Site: saxony
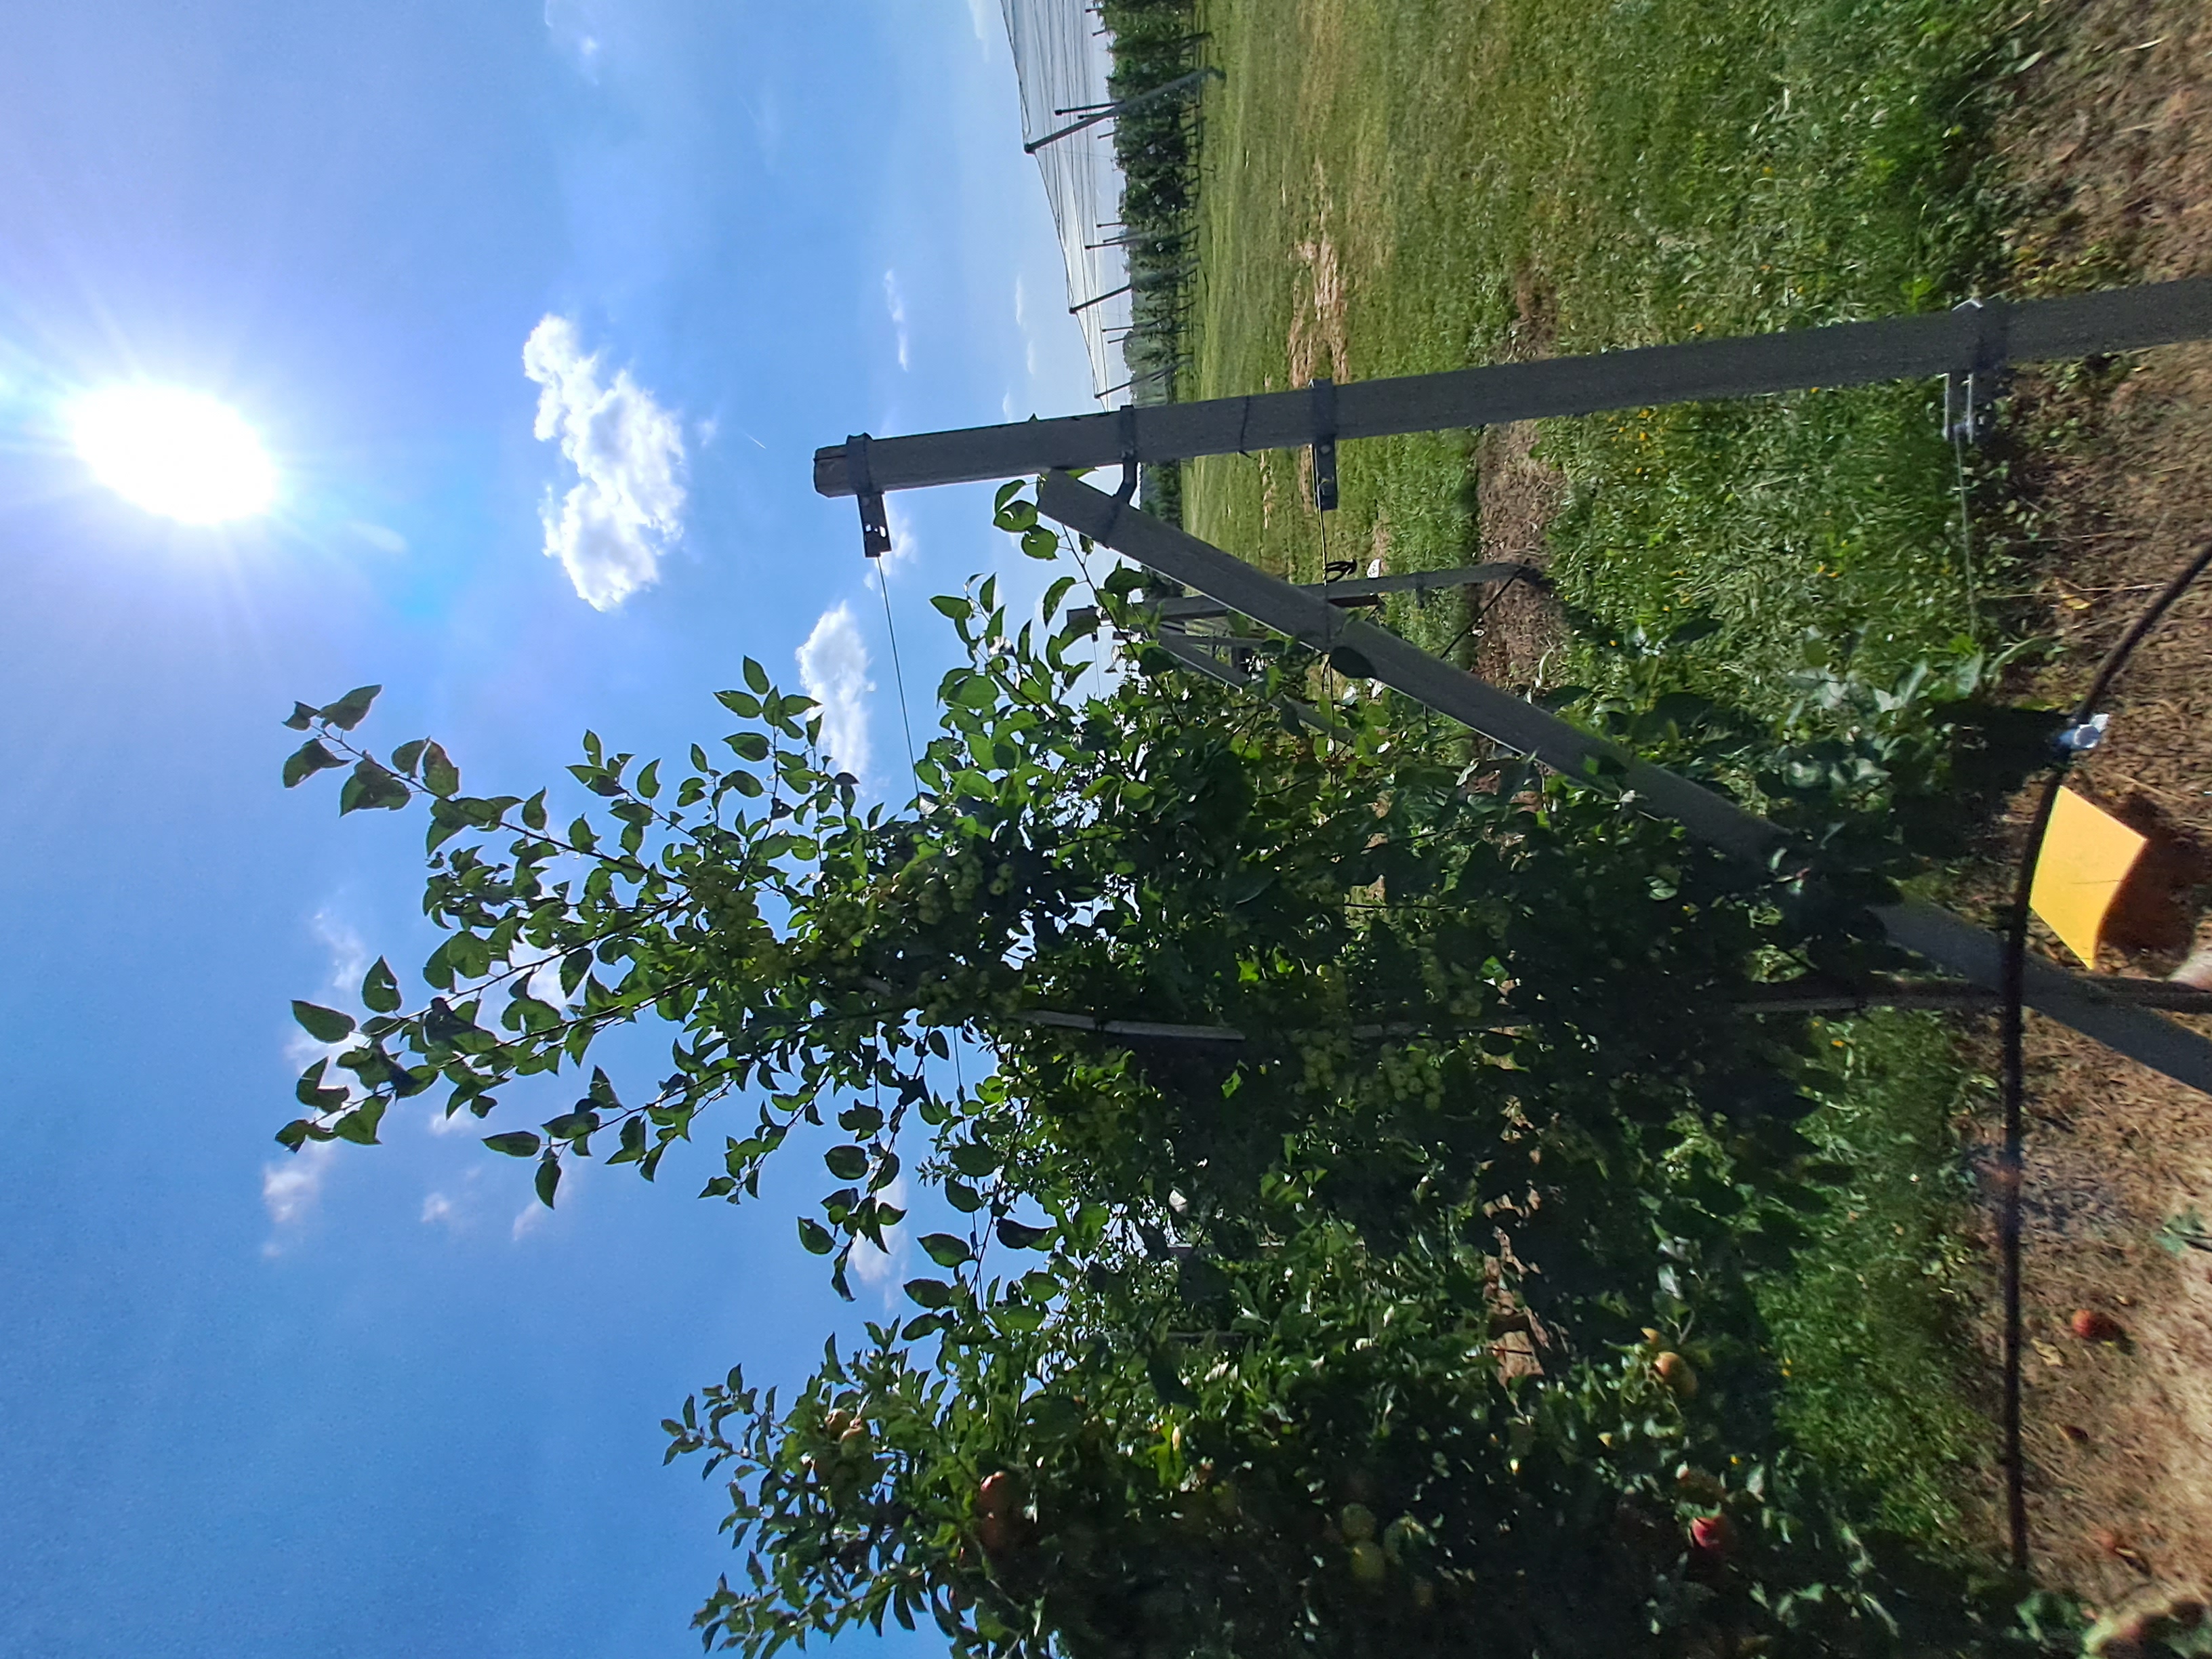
Growth stage (BBCH 81): Maturity of fruit and seed